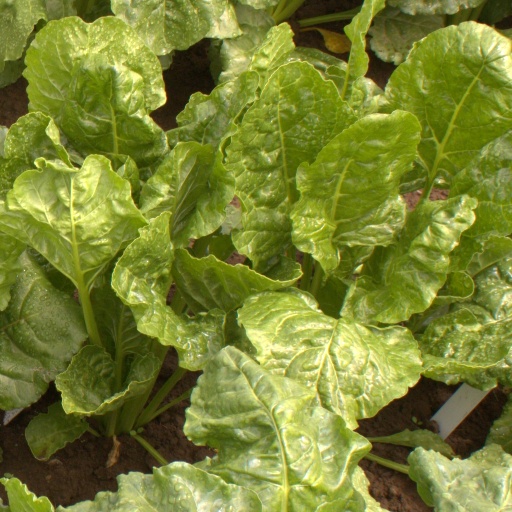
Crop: sugar beet